Jocko Marcellino

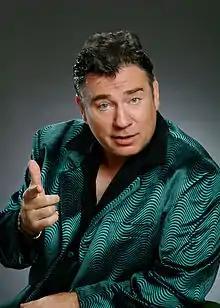
Marcellino in 2004

John Fair "Jocko" Marcellino (born May 12, 1950) is an American musician best known as one of the founders of the rock and roll group Sha Na Na, where he performed drums and vocals. He performed with Sha Na Na at the original Woodstock Festival, in the movie "Grease" and on their eponymous syndicated TV show.